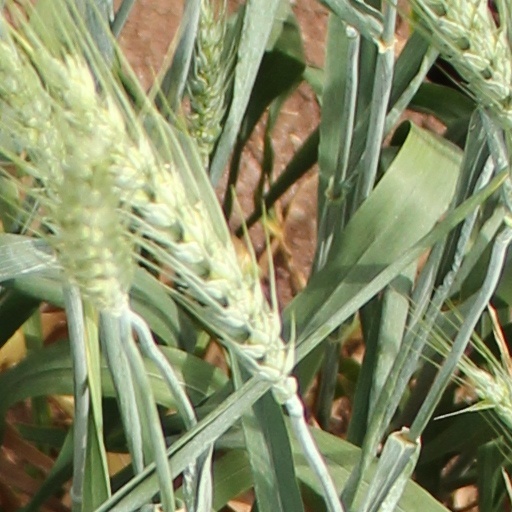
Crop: wheat